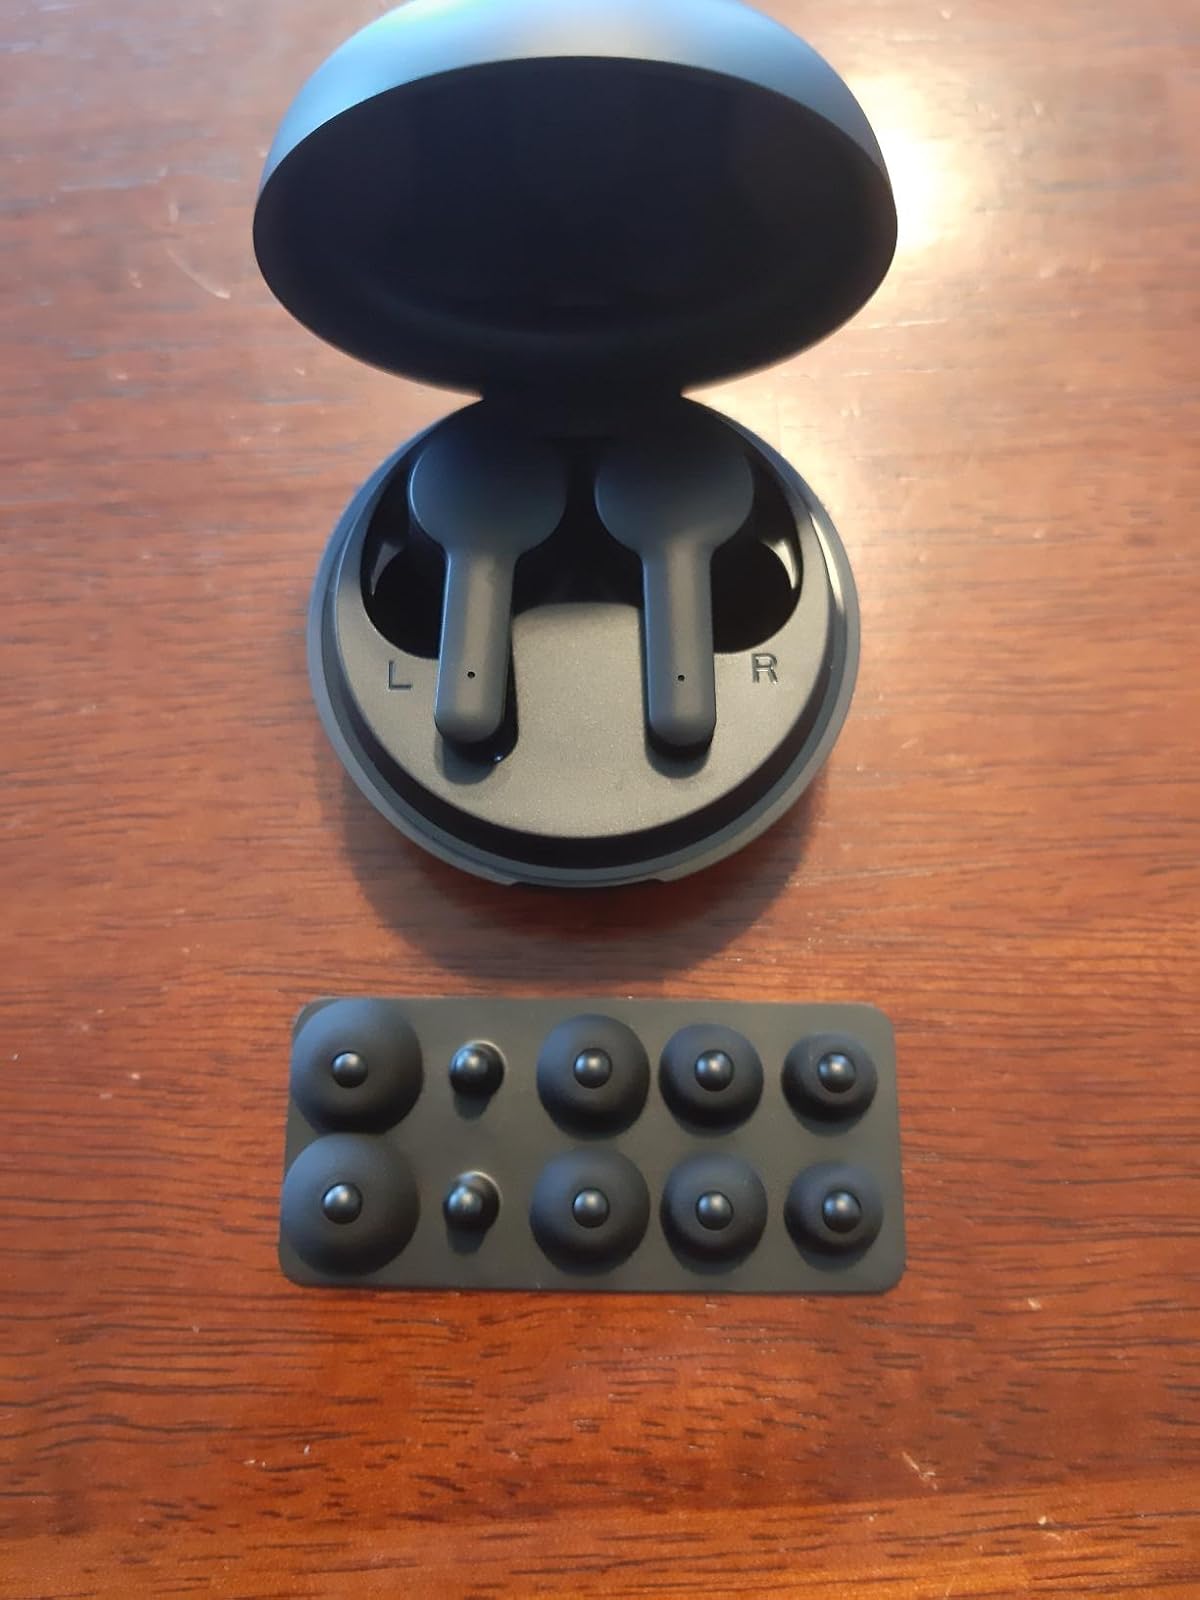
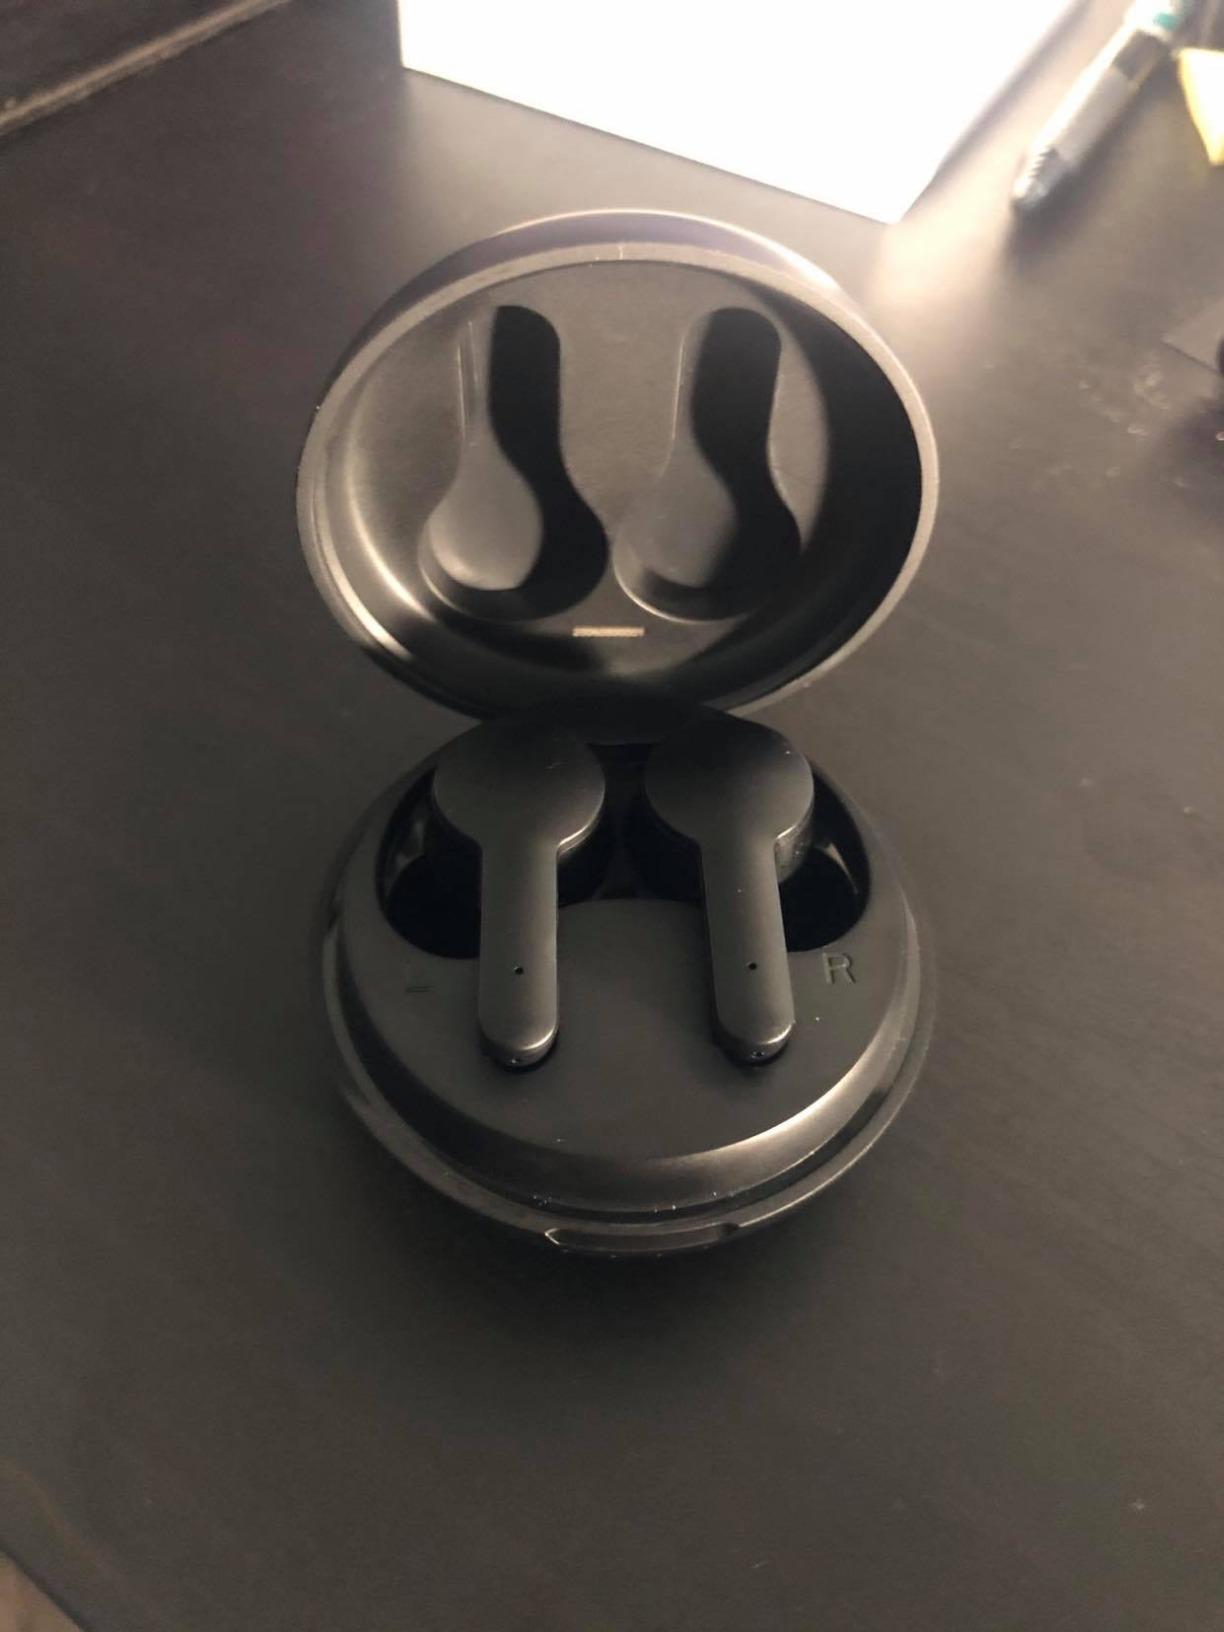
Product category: earbuds
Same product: yes